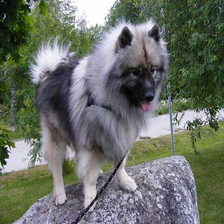
Species: dog
Breed: keeshond